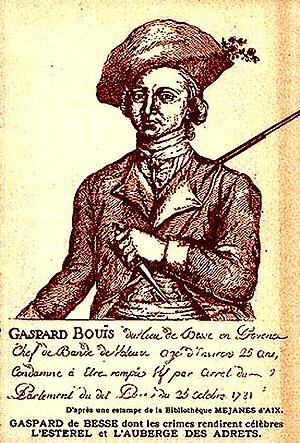
Gaspard de Besse
Gaspard Bouis, dit Gaspard de Besse est un renommé brigand provençal qui a opéré dans les massifs de la Sainte-Baume, des Maures, de l'Étoile, de l'Estérel ainsi que dans les gorges d'Ollioules.